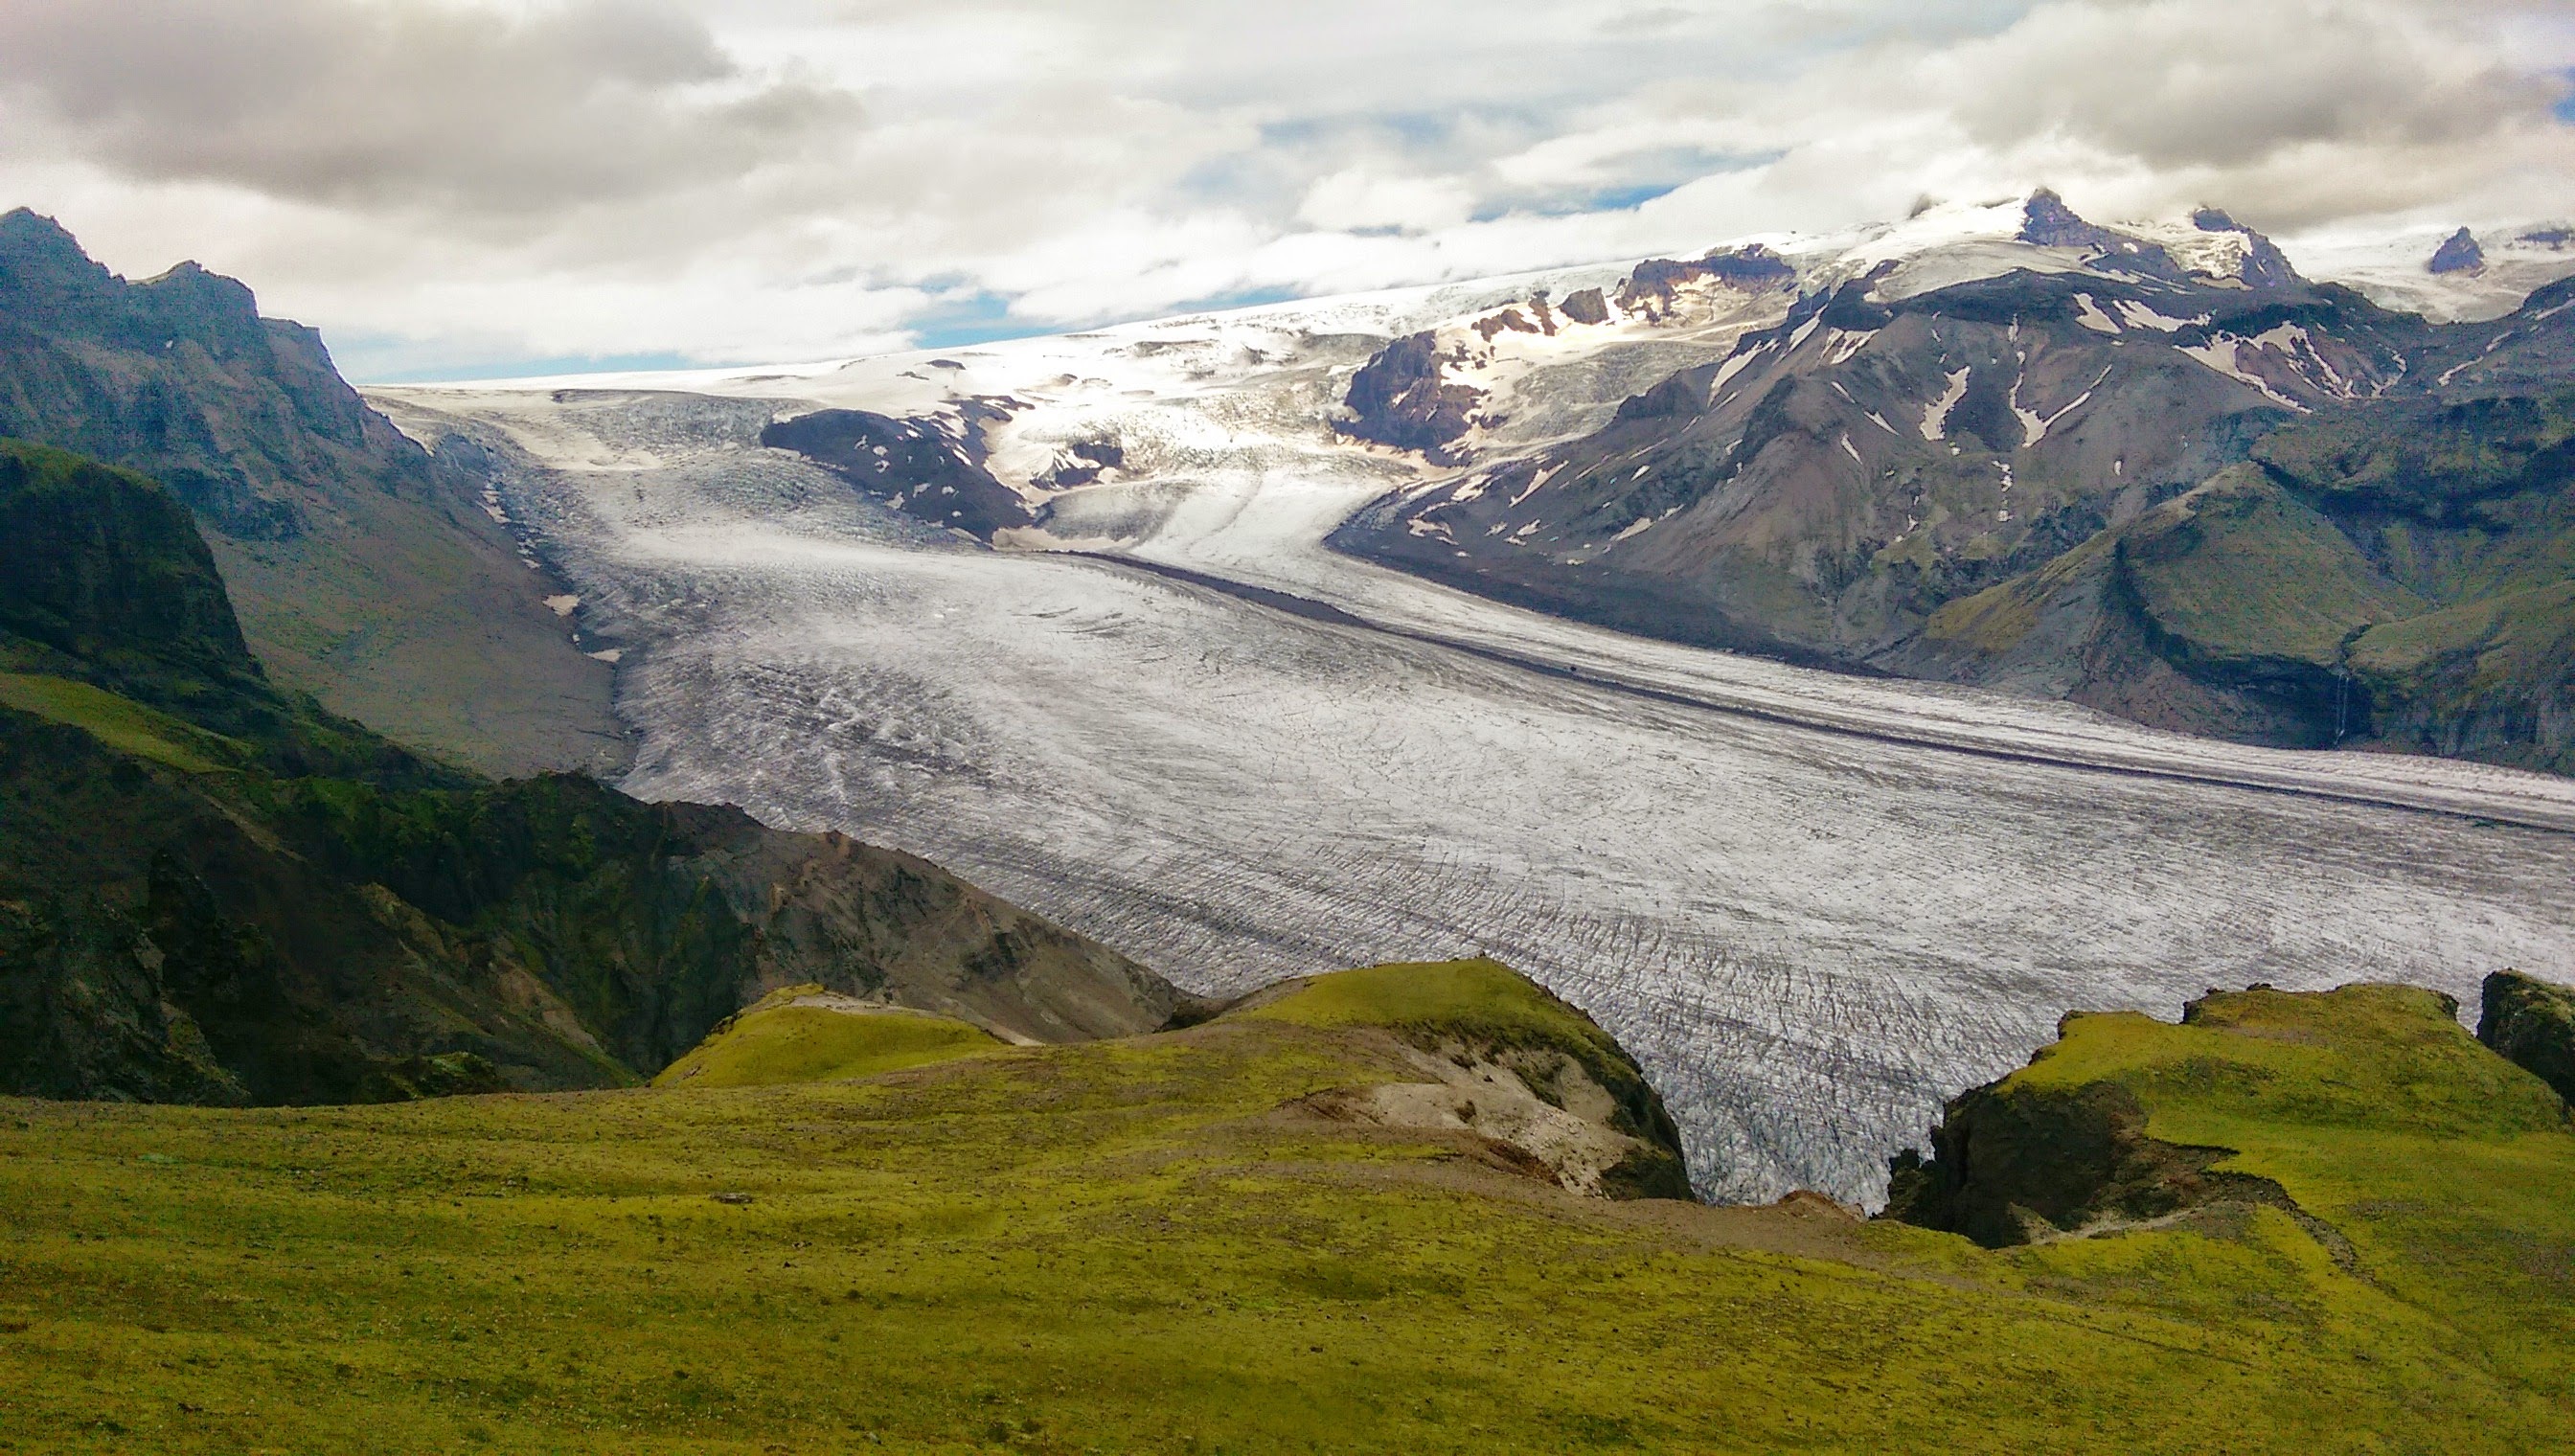
landscape, nature, wilderness, mountain, snow, cold, sky, hill, lake, adventure, valley, mountain range, cliff, ice, glacier, natural, fjord, iceland, highland, terrain, national park, ridge, majestic, north, geology, alps, badlands, plateau, icelandic, fell, cirque, loch, moraine, landform, tarn, vatnajokull, mountain pass, geographical feature, mountainous landforms, glacial landform